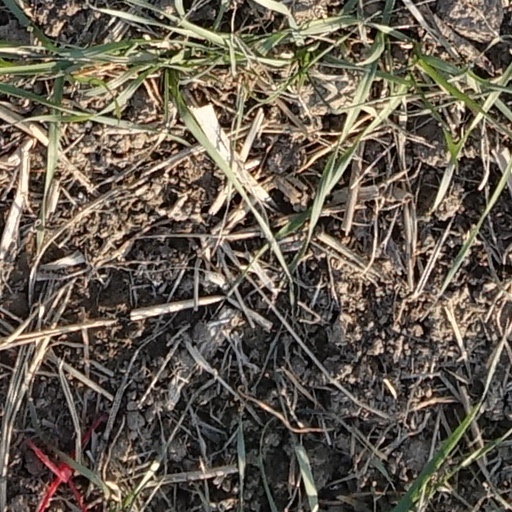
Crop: wheat